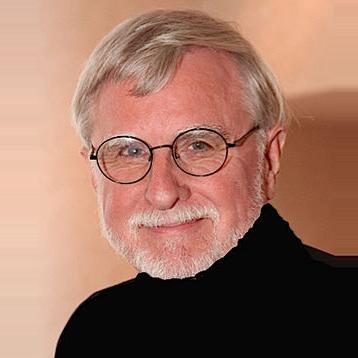
Age: 69